Guitar wiring

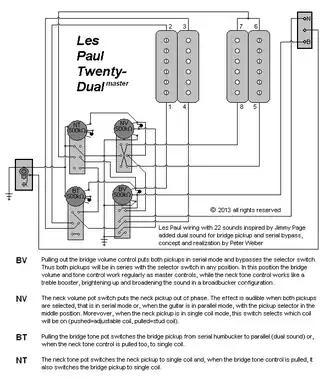
A diagram showing a wiring modification for a Les Paul or a similar electric guitar with two humbuckers. Wiring schemes using four push-pull pots for additional pickup combinations were made popular by Led Zeppelin guitarist Jimmy Page and later produced as a signature model by Gibson. The modification shown in this diagram is an evolution of the original concept combining coil splitting, phase cancellation and parallel/series switching for a total of 22 different pickup combinations.

This modification is commonly (and incorrectly) referred to as "coil tap", which actually involves bypassing part of a pickup's coil using a tap point on the coil. This also serves to reduce the pickup's output and change its sound, but is found only on single coil pickups (and even then rarely).